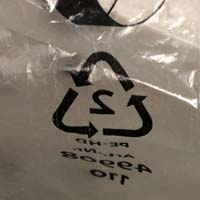
Plastic recycling code class: 2_high_density_polyethylene_PE-HD